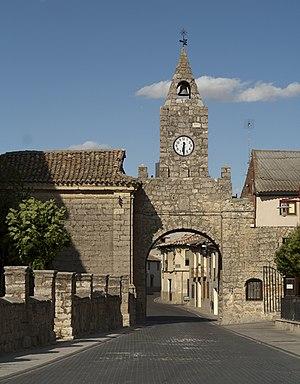
Villabrágima est une commune de la province de Valladolid dans la communauté autonome de Castille-et-León en Espagne.